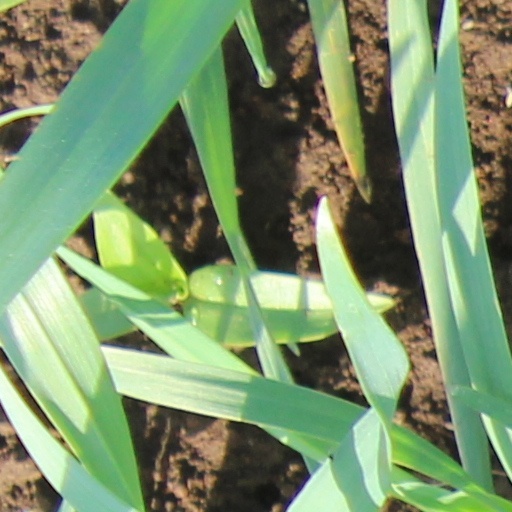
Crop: wheat